U.S. state

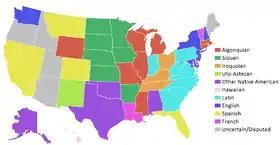
A map showing the source languages of state names

The 50 states have taken their names from a wide variety of languages. Twenty-four state names originate from Native American languages. Of these, eight are from Algonquian languages, seven are from Siouan languages, three are from Iroquoian languages, one is from Uto-Aztecan languages and five others are from other indigenous languages. Hawaii's name is derived from the Polynesian Hawaiian language.